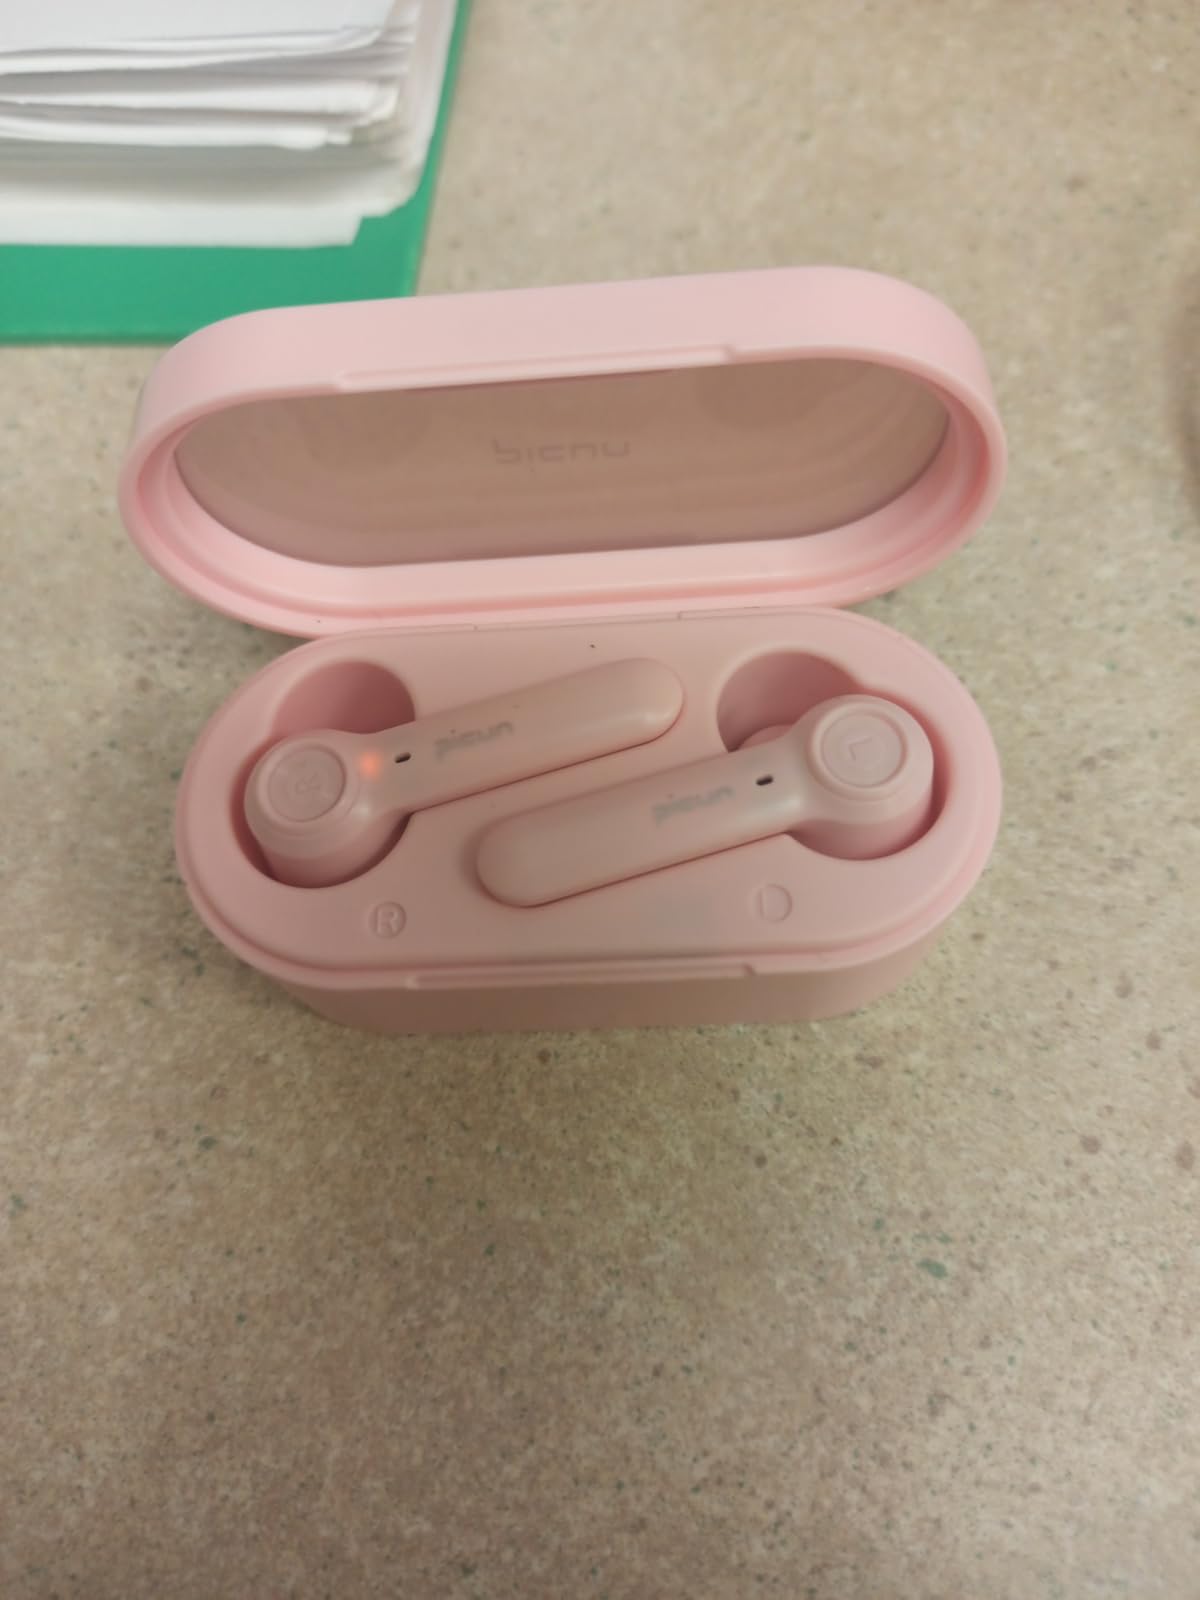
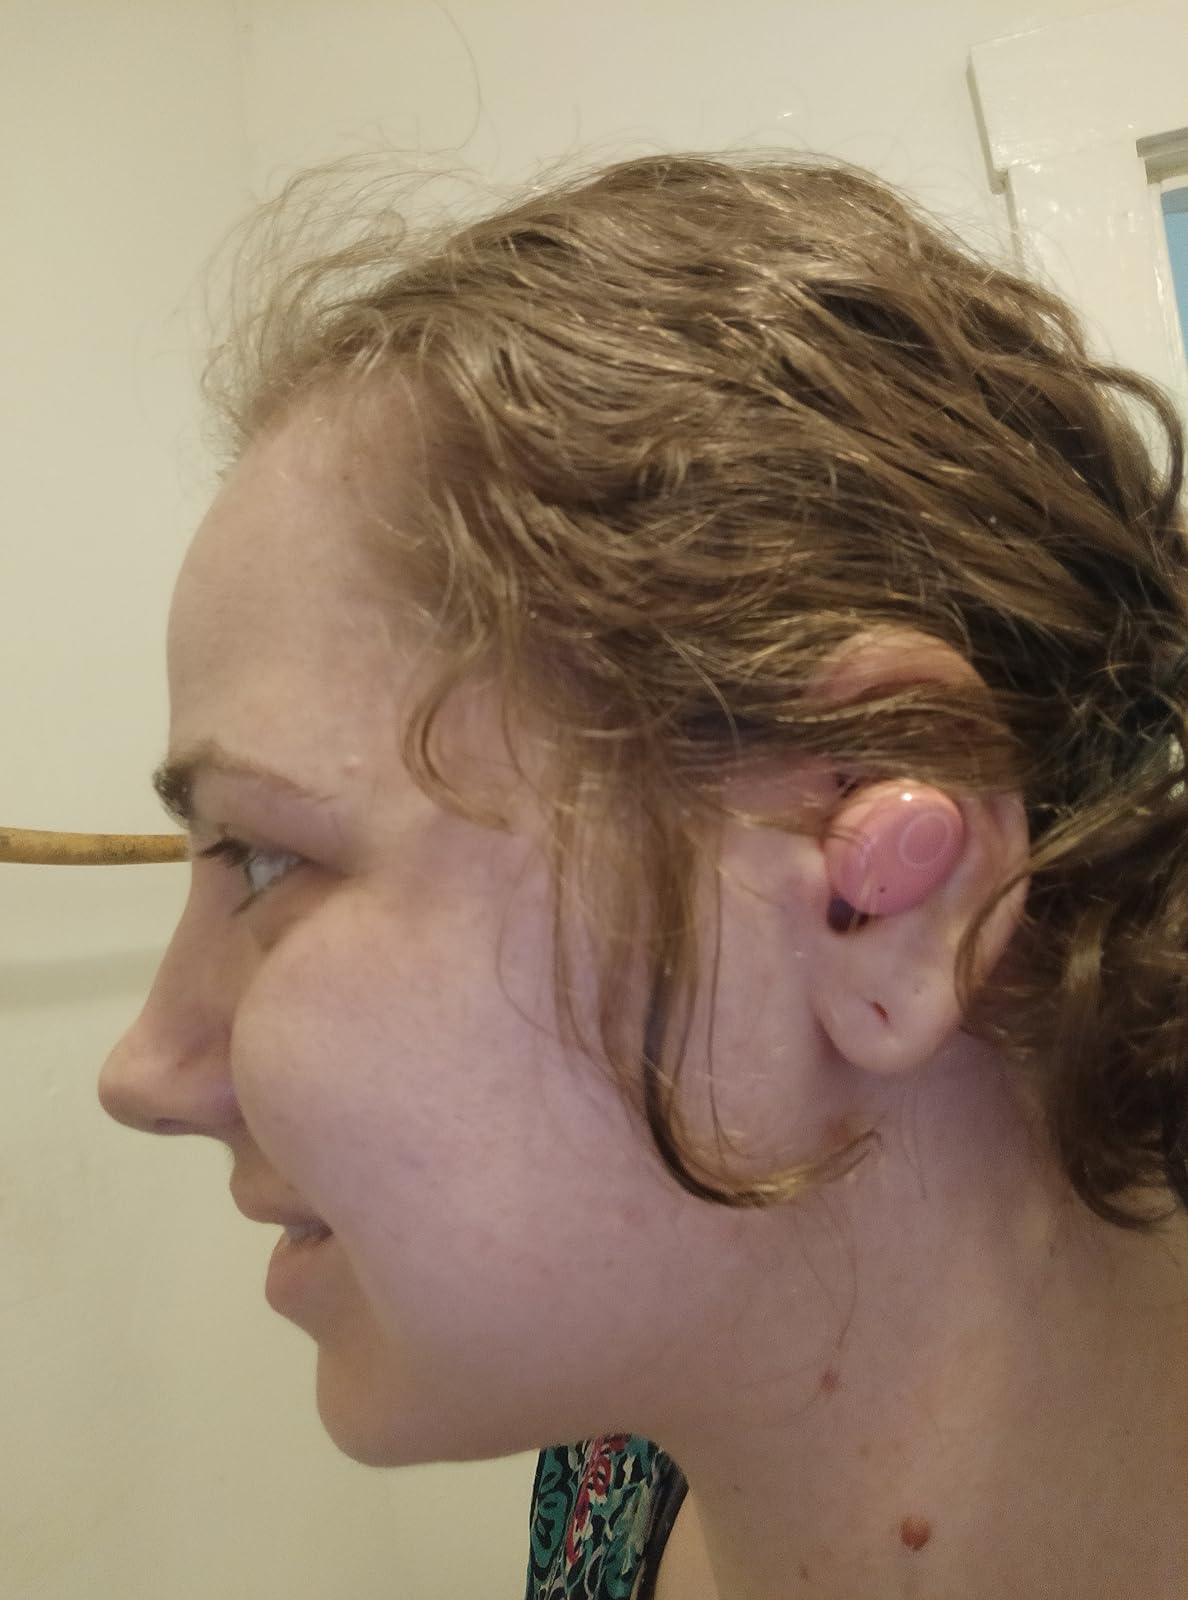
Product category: earbuds
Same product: no